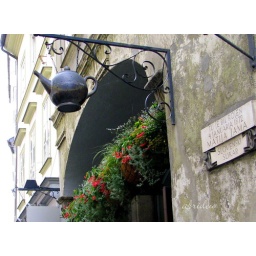
I spotted this sign in Ljubljana - Slovenia and it dates back to 1872